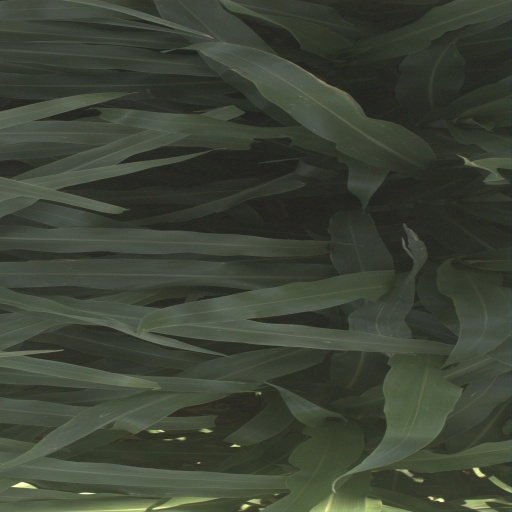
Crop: sorghum